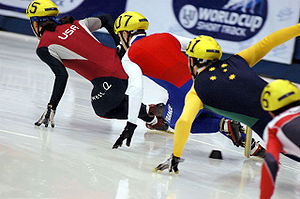
Kortbaneløb på skøjter
Løbere under VM 2004 i Saguenay, Quebec.
Kortbaneløb på skøjter er en form for konkurrence i hurtigløb på skøjter. Under konkurrence er der flere løbere på banen, på en oval isbane med en omkreds på 111,12 m. banen er 60 m gange 30 m, hvilket er samme størrelse som en ishockeybane med internationale mål.